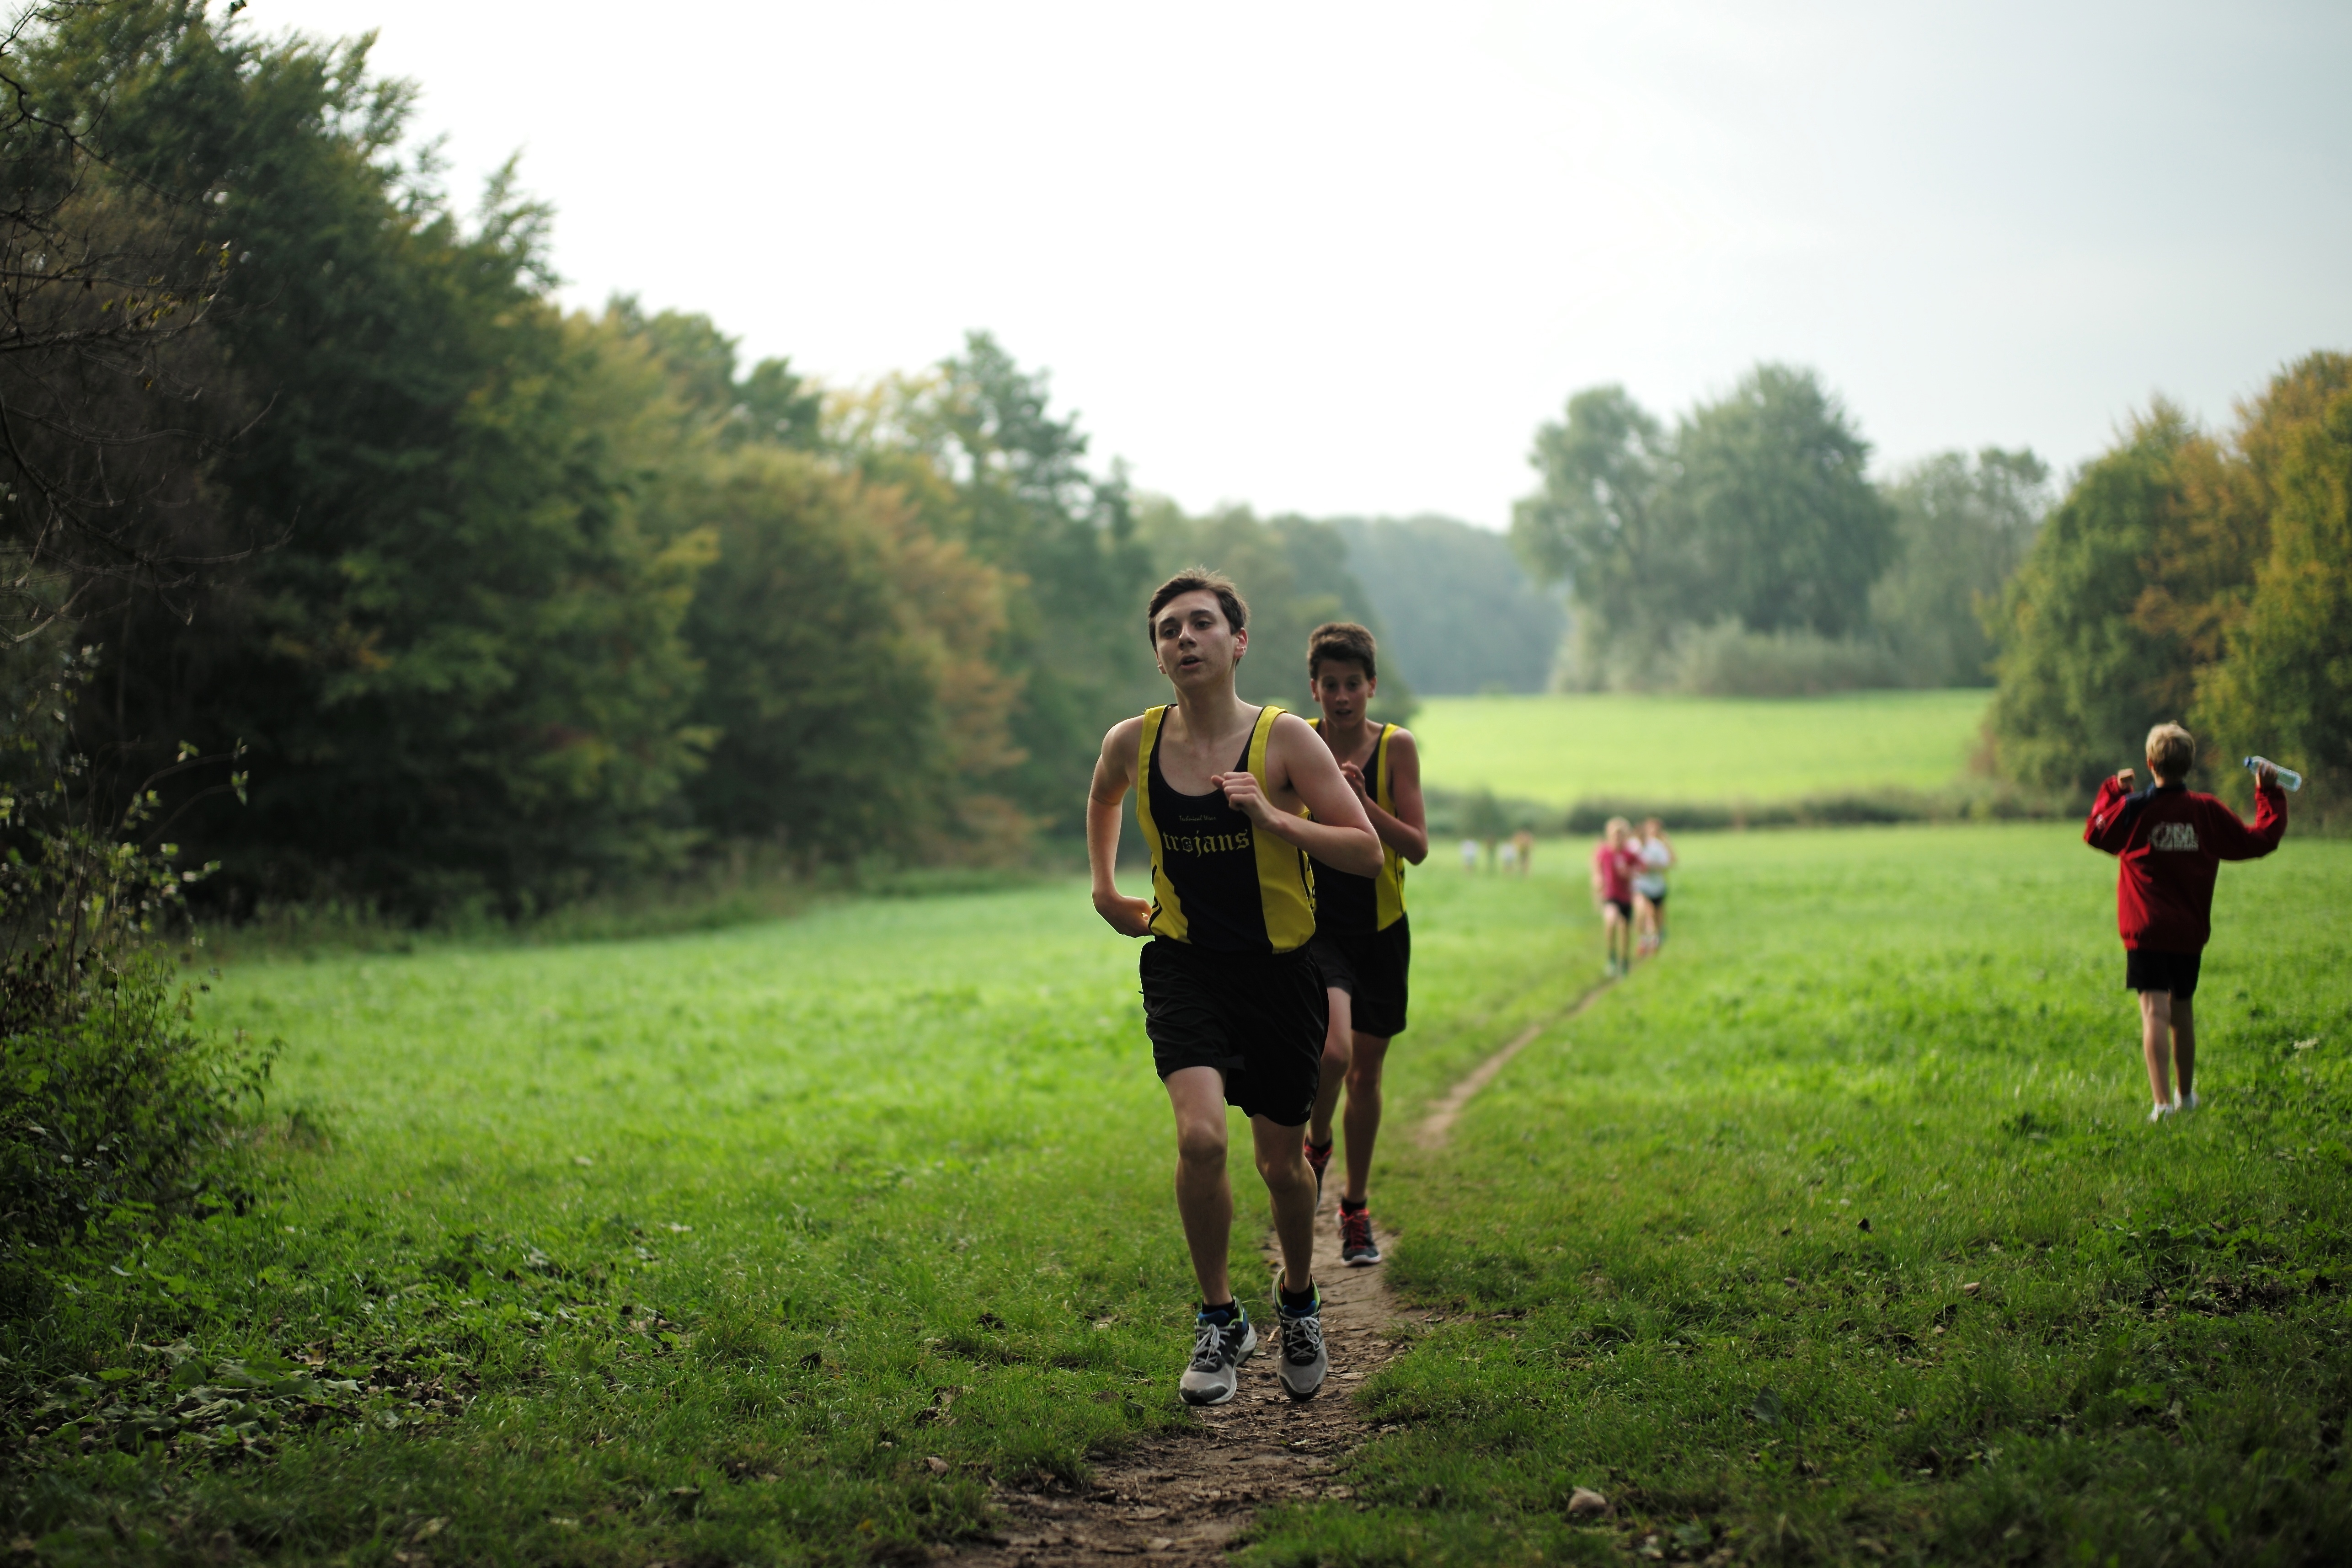
forest, walking, person, girl, trail, sport, meadow, boy, running, run, recreation, europe, high, park, jogging, runner, ash, crosscountry, race, competition, woods, holland, amsterdam, netherlands, m, sports, 50, school, runners, endurance, junior, leica, 240, summilux, varsity, athletics, meet, xc, isa, amsterdamsebos, mountain biking, physical exercise, outdoor recreation, human action, ultramarathon, cross country running